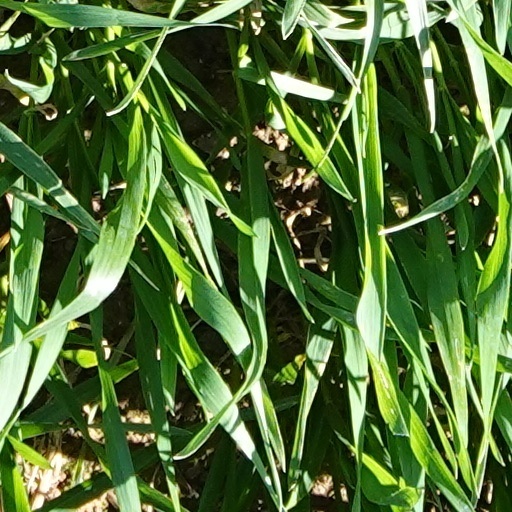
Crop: wheat